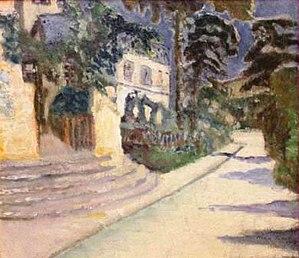
Max Jacob, Château des Brouillards, 1918, huile sur bois Coll. Le Vieux Montmartre / Musée de Montmartre
Le château des Brouillards est une folie du XVIIIᵉ siècle située au 13, rue Girardon à Paris.
La Société d’histoire et d’archéologie des IXᵉ et XVIIIᵉ arrondissements — Le Vieux Montmartre est une société savante fondée à Paris en 1886, reconnue d'utilité publique en 1967.